COVID-19 pandemic in Punjab, India

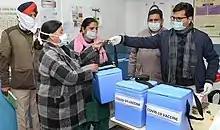
Officials of Jalandhar Civil Hospital hand over the vaccine to the staff of community health centre

On 16 March, the Punjab government issue an advisory to close gyms, restaurants, etc. Three days later the government also shuts down public transport in state from midnight of 20 March and also prohibited gathering of more than 20 persons.